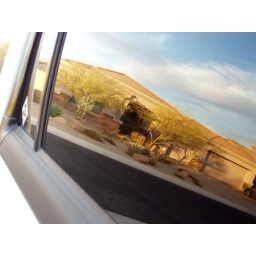
reflected in car window